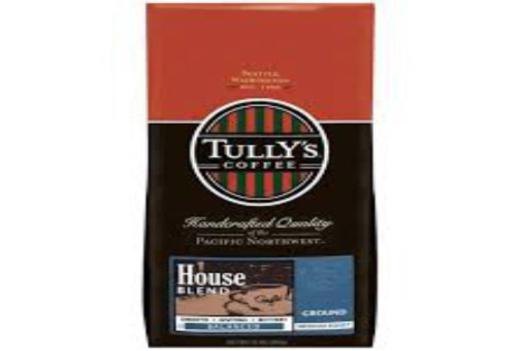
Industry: Food